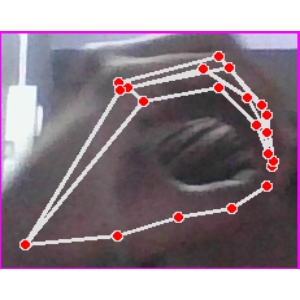
अक्षर: ठ